Roman Catholic Diocese of Ogdensburg

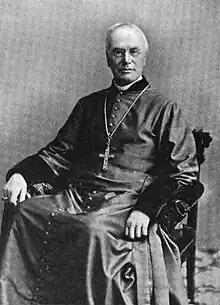
Bishop Wadhams (2014)

On February 16, 1872, Pius IX erected the Diocese of Ogdensburg, taking the entire North Country region from the Diocese of Albany. The Pope named Edgar Wadhams of Albany as the first bishop of the new diocese.